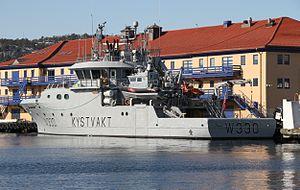
La classe Normen est une série de cinq patrouilleurs côtiers construite par le chantier naval polonais Stocznia Remontowa Gryfia à Szczecin pour la Garde côtière norvégienne. Elle est utilisée pour la recherche et sauvetage, la lutte contre les incendies, la protection de l'environnement, les droits de douane et les fonctions de police.